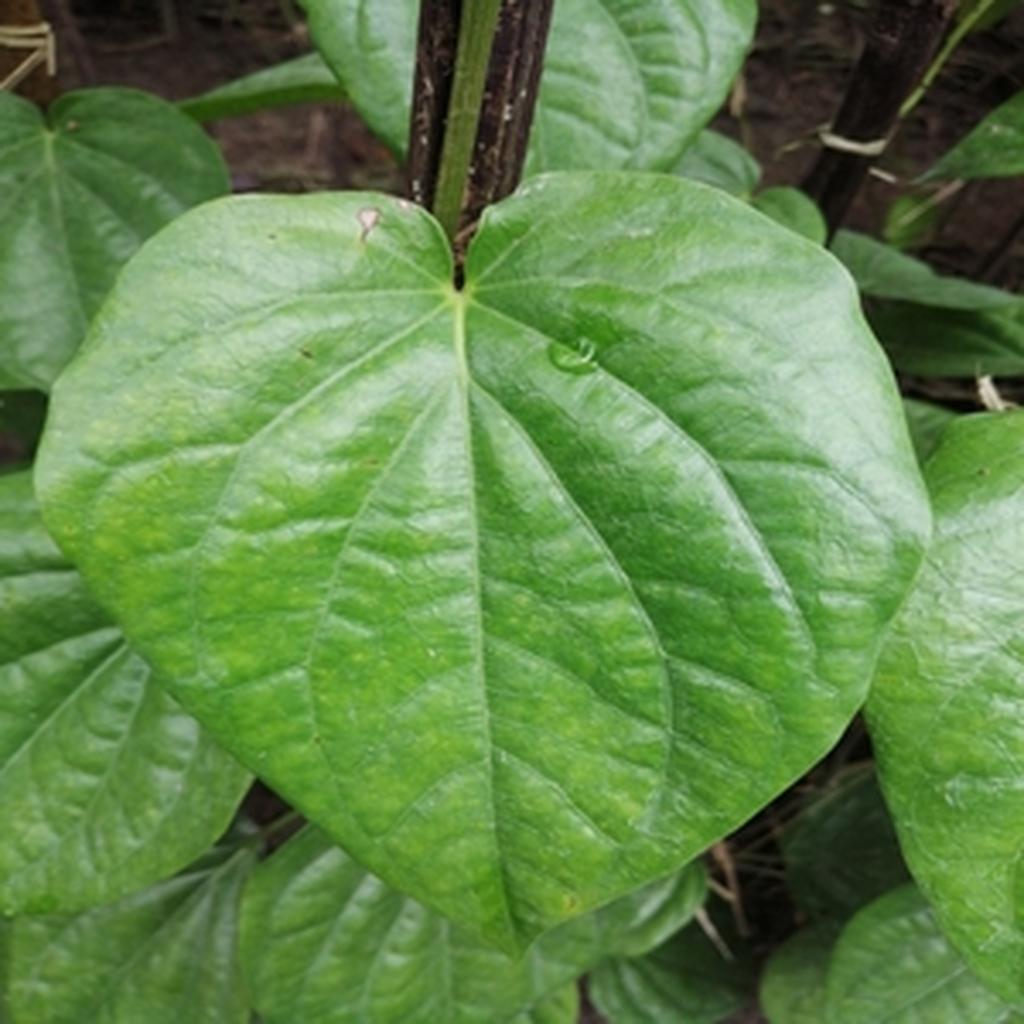
Label: Healthy_Leaf